Cobbs and Mitchell Building

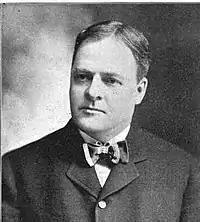
William W Mitchell

George A. Mitchell, the youngest son of Congressman William Mitchell, arrived in the Cadillac area in 1869, exploring the proposed route of the Grand Rapids and Indiana Railroad. Mitchell was particularly interested in the area near Clam Lake (now Lake Cadillac). In 1871, he returned to the area and platted a village on the shore of the lake, and by January 1872 the village had 300 inhabitants. Mitchell was able to induce many influential businessmen and lumbermen to settle in his new community, including his nephew William W. Mitchell; John R. Yale, who opened the Pioneer Sawmill in June 1871; and Jonathon W. Cobbs.